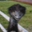
Label: bird